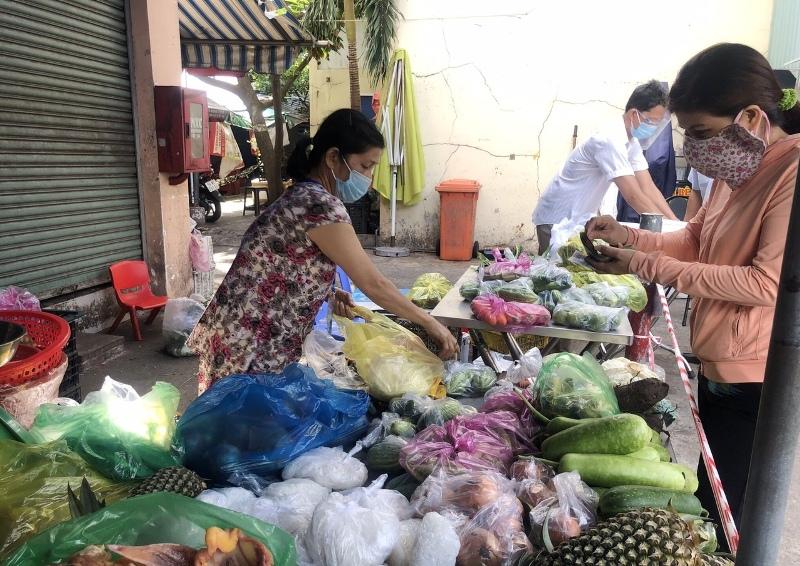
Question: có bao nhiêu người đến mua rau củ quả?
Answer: có một người phụ nữ mặc áo khoác cam đến mua rau củ quả